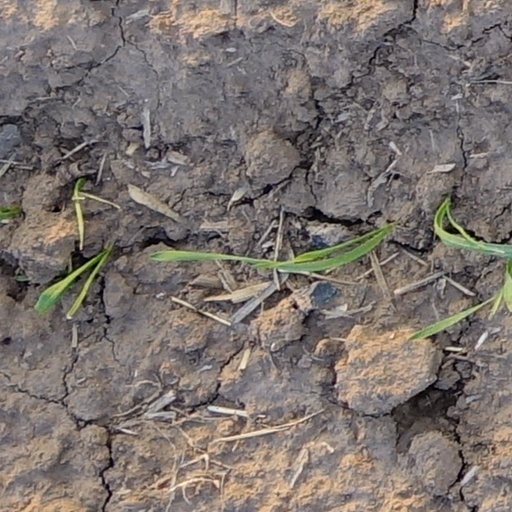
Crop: wheat